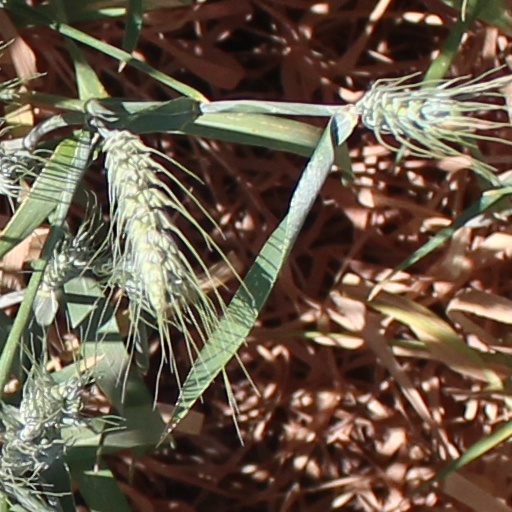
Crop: wheat